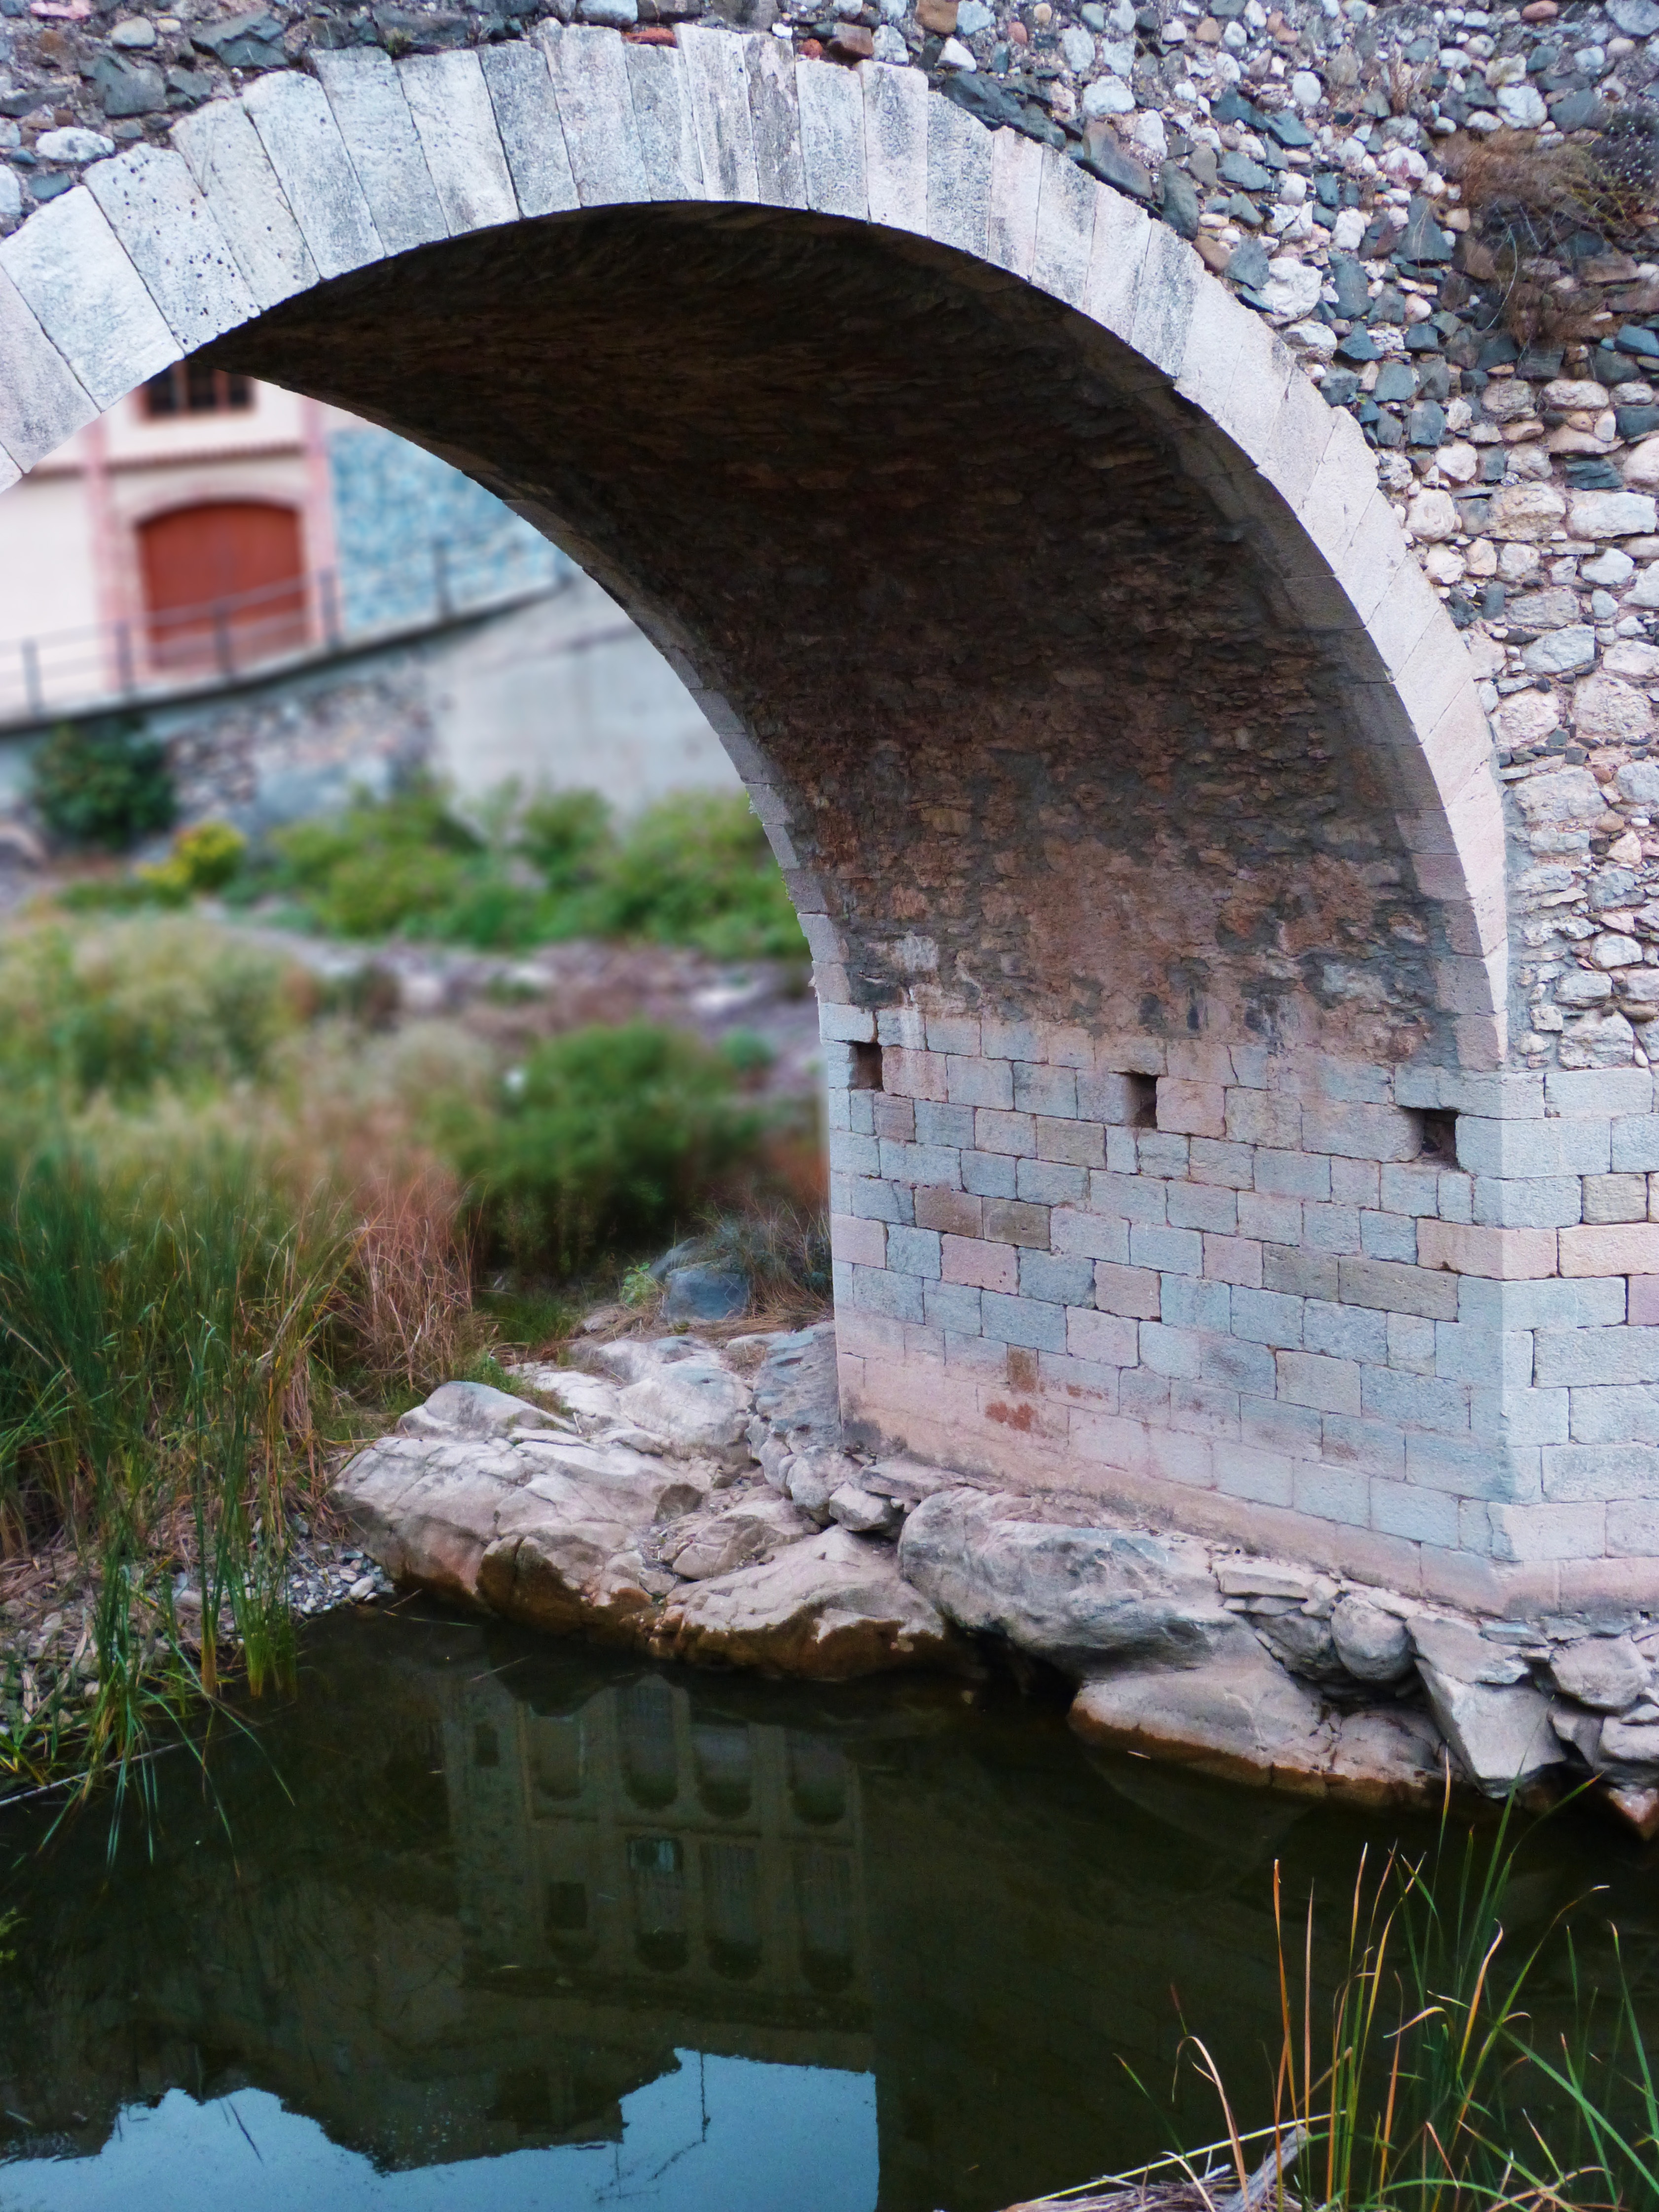
water, architecture, bridge, river, arch, reflection, waterway, arc, romanesque, arch bridge